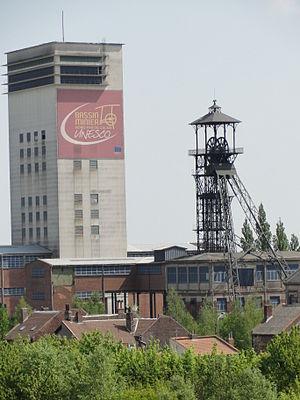
La fosse no 11 - 19 de la Compagnie des mines de Lens était un charbonnage du bassin minier du Nord-Pas-de-Calais constitué de deux puits situé à Loos-en-Gohelle, Pas-de-Calais, Nord-Pas-de-Calais, France. La fosse d'aérage no 11 bis est située sur un autre carreau. Les installations de surface de la fosse no 11 - 19 sont classées aux monuments historiques le 21 décembre 2009, venant remplacer l'inscription du 6 mai 1992. La fosse est également inscrite sur la liste du patrimoine mondial par l'Unesco le 30 juin 2012 et y constitue en partie le site no 63. This building is classé au titre des Monuments Historiques. It is indexed in the Base Mérimée, a database of architectural heritage maintained by the French Ministry of Culture,
L'histoire du bassin minier du Nord-Pas-de-Calais retrace en détail tous les faits historiques de l'exploitation de ce bassin minier, exploité intensivement pour la houille présente dans son sous-sol de la fin du XVIIᵉ siècle jusqu'à la fin du XXᵉ siècle.